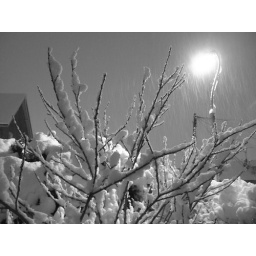
snowy tree in the street light